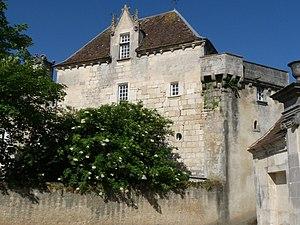
Château de Villars-Marange, Villars, Mérignac, Charente, France
Le château de Villars, aussi appelé château de Villars-Marange, est situé dans le hameau de Villars, commune